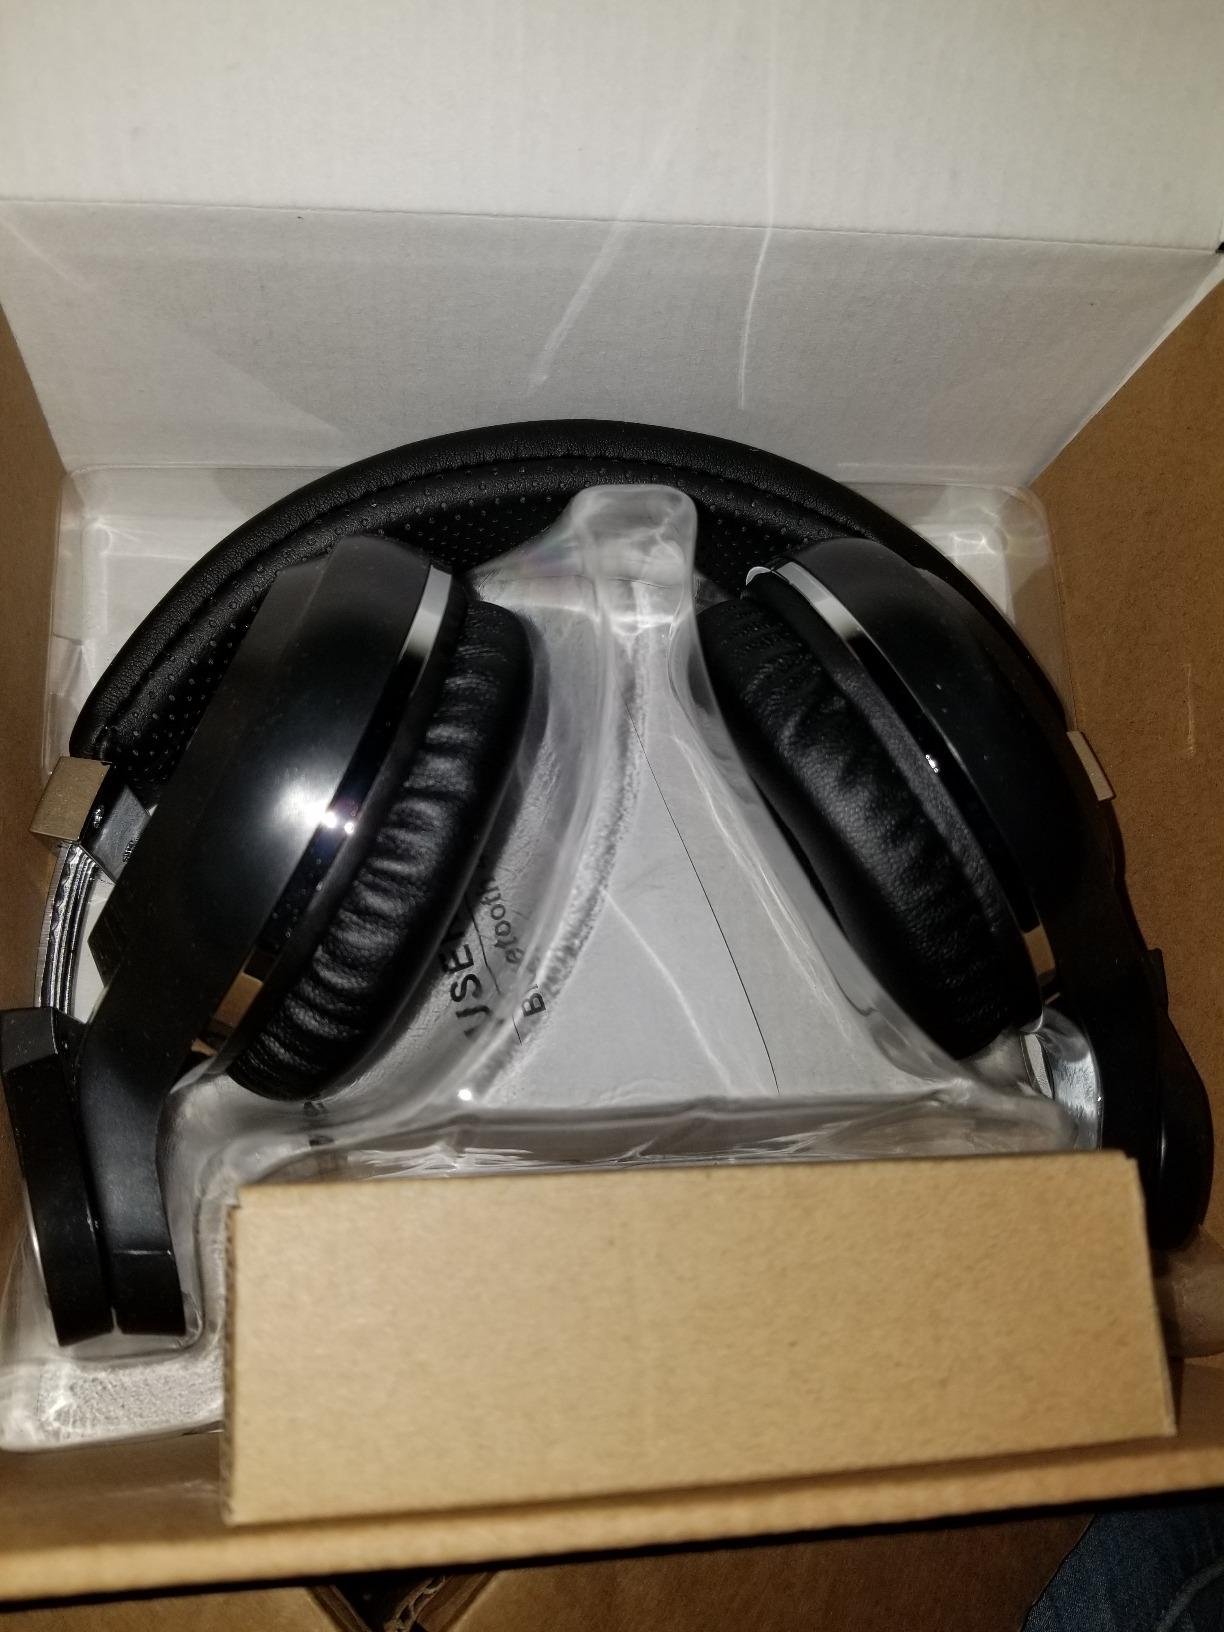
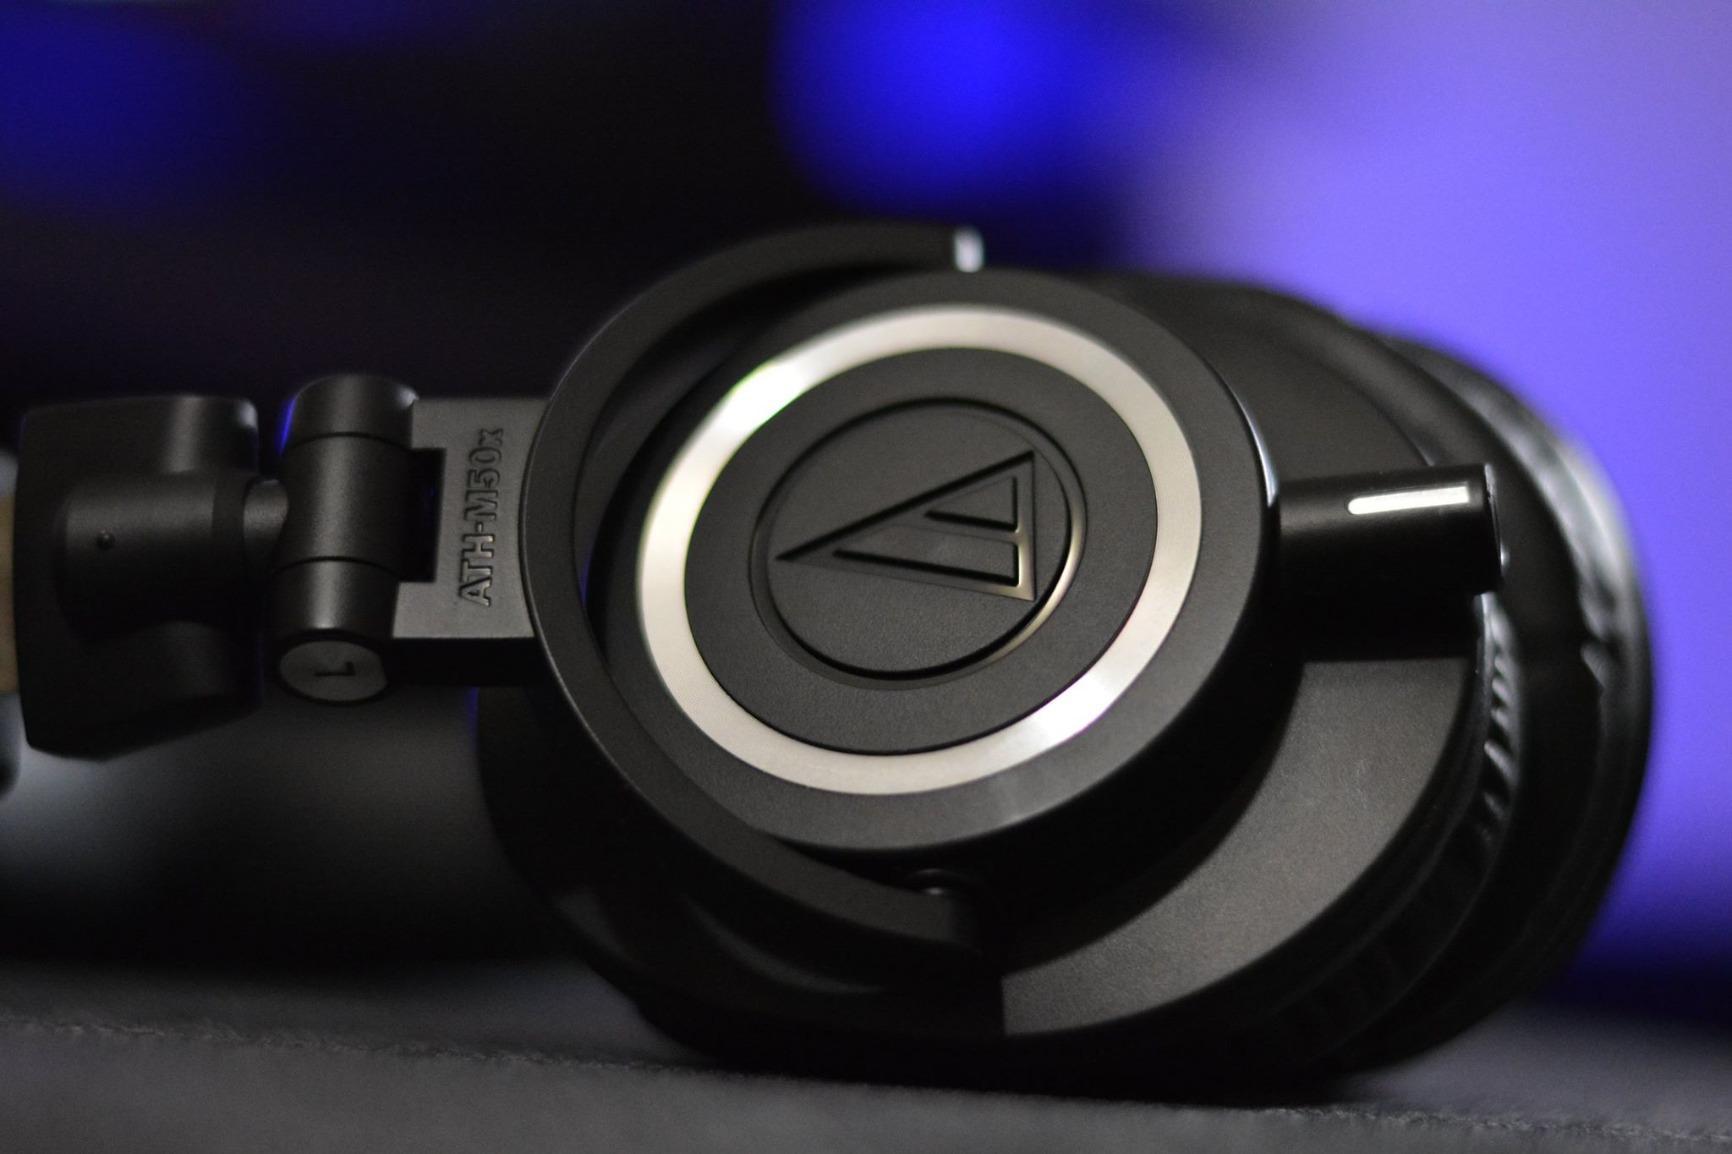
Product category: headphones
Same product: no